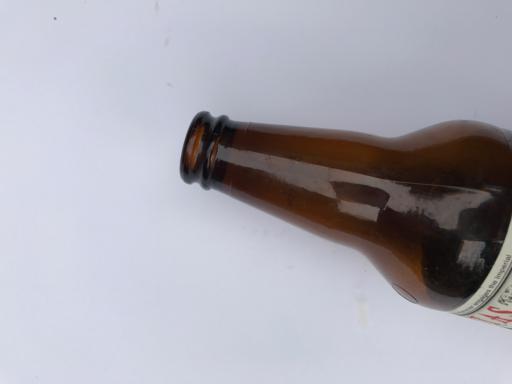
Label: glass